Describe the emotion expressed in this image:  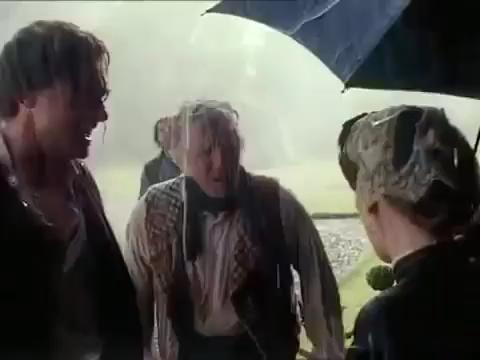
This person displays Pain, valence and arousal with low intensity.